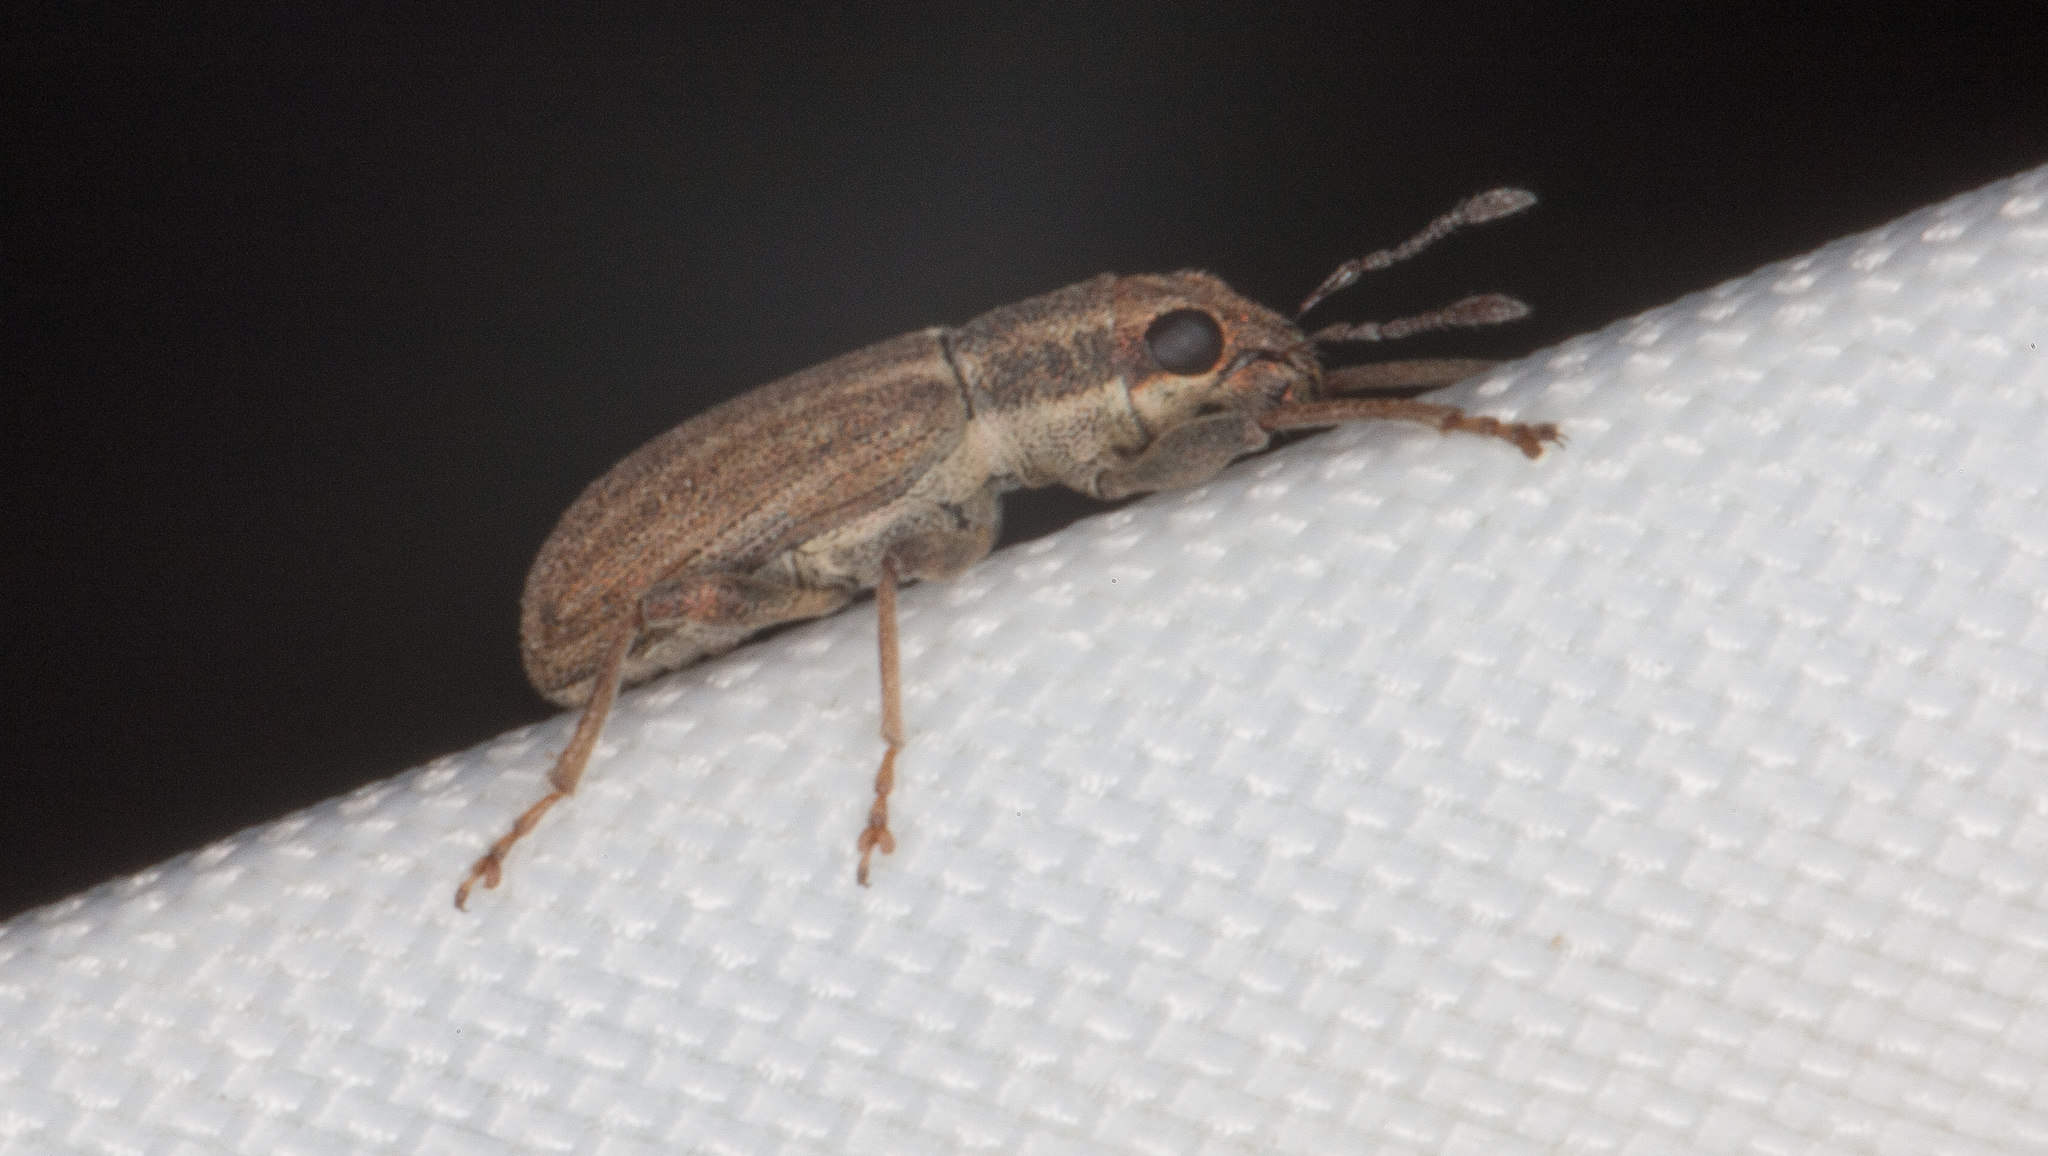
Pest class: pea_leaf_weevil